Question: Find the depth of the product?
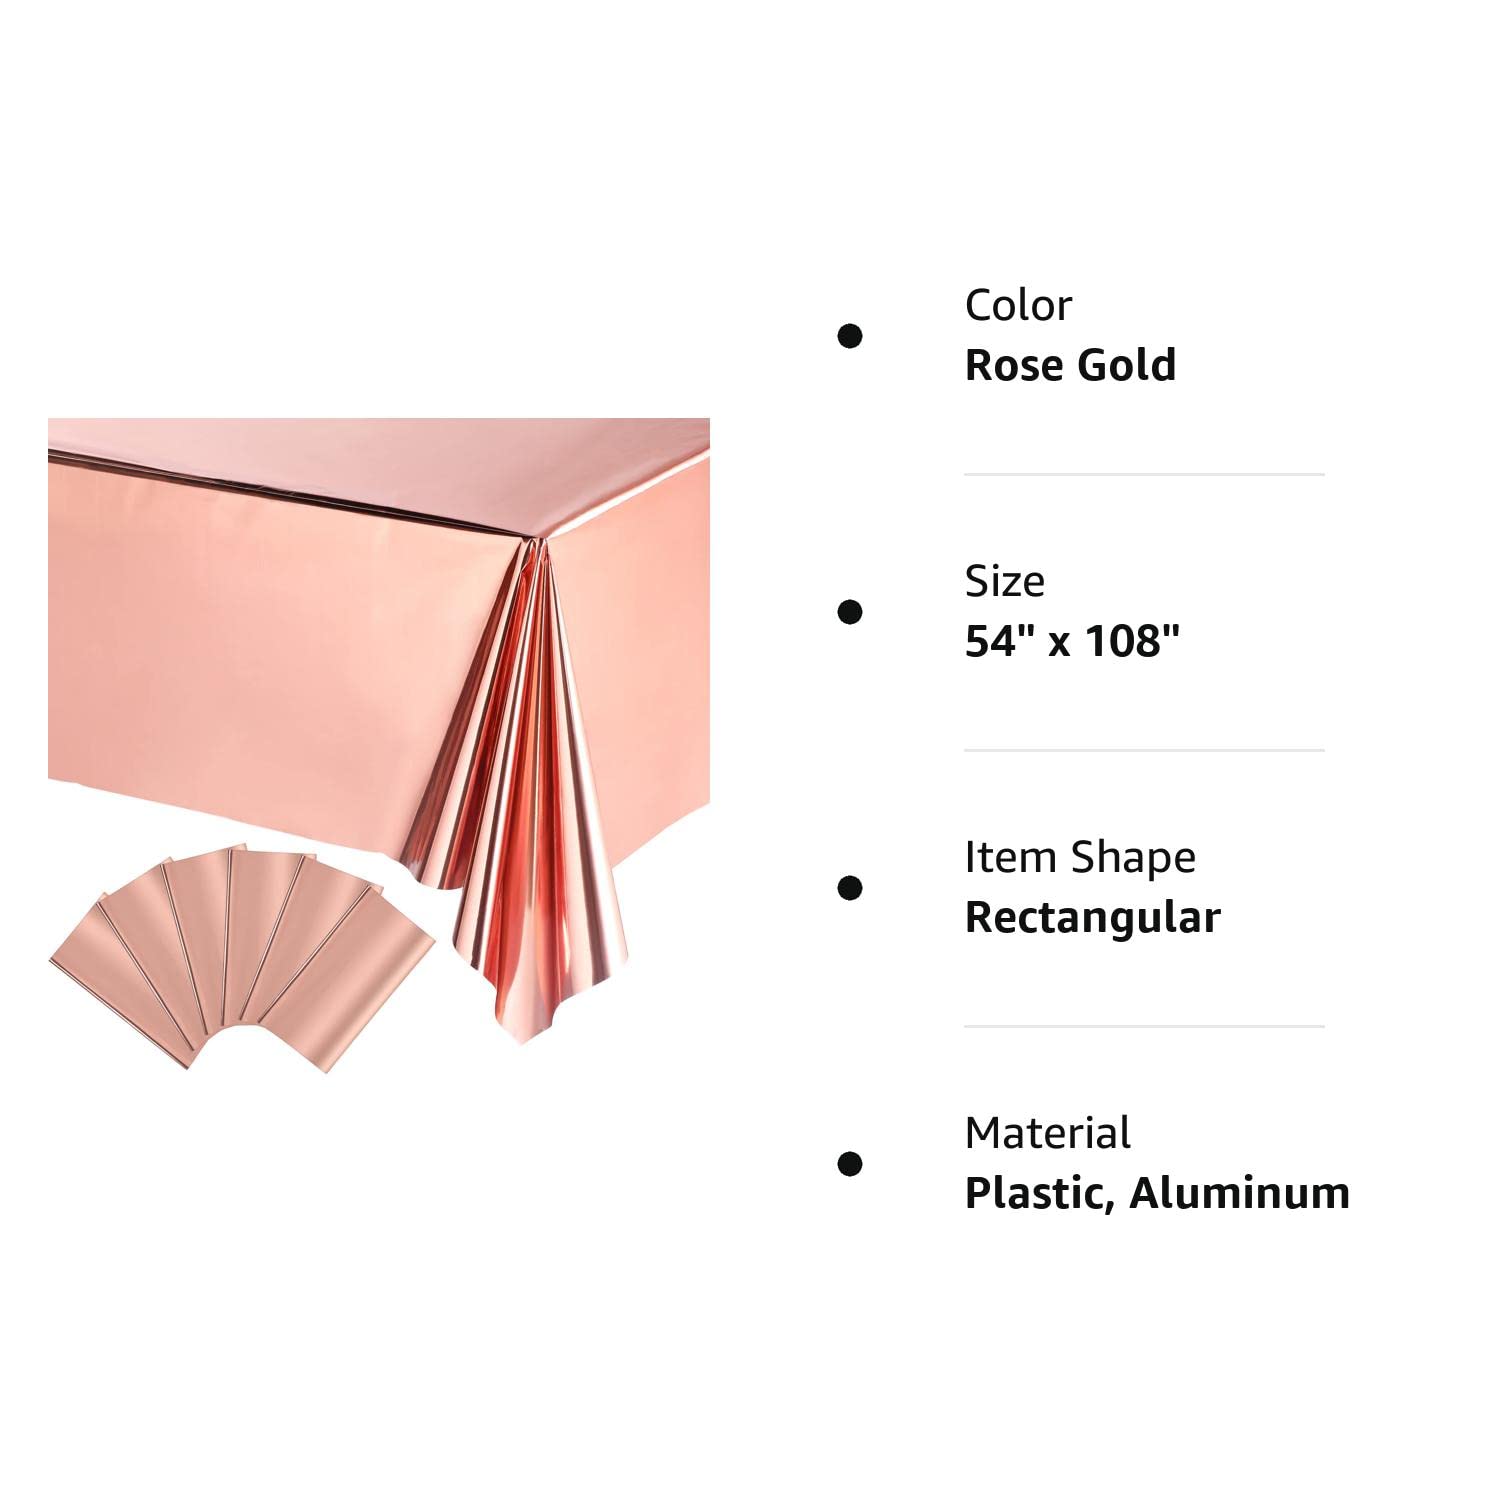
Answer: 108.0 inch